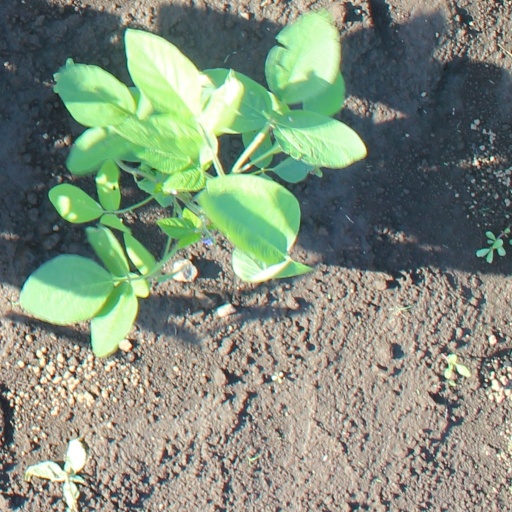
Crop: soybean